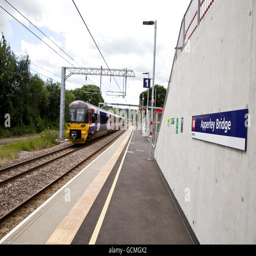
opened at a cost of £ 10,000,000